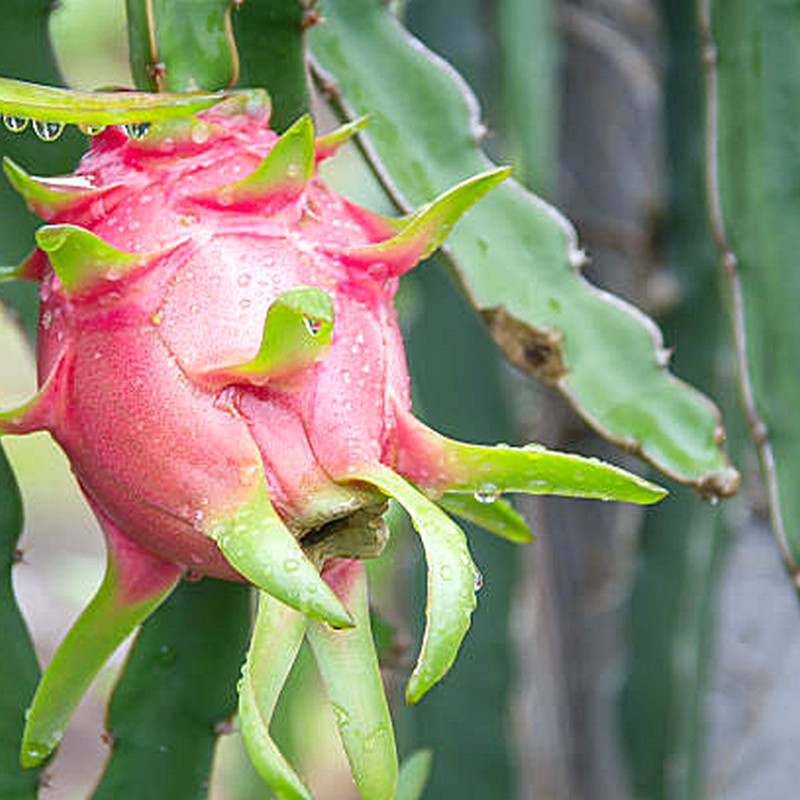
Label: Fresh Dragon Fruit